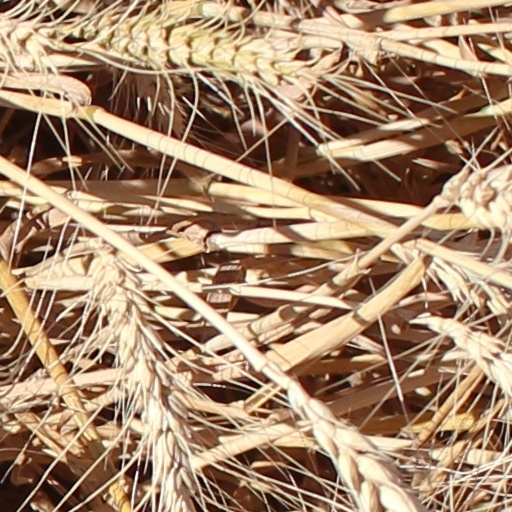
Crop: wheat